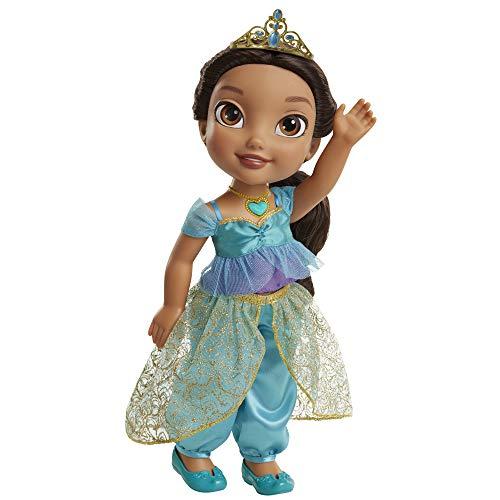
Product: Disney Princess Jasmine Doll Sing & Shimmer Toddler Doll, Princess Jasmine Sings “A Whole New World” When You Press Her Jeweled Necklace [Amazon Exclusive]
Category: Toys & Games | Dolls & Accessories | Dolls
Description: Princess Jasmine sings "A Whole New World" when you press her jeweled necklace.
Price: $29.99
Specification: ProductDimensions:6.8x5.5x14inches|ItemWeight:1.45pounds|ShippingWeight:1.45pounds(Viewshippingratesandpolicies)|ASIN:B07D9ZR3KY|Itemmodelnumber:97259|Manufacturerrecommendedage:36months-6years|Batteries:2AAAbatteriesrequired.(included)